Leopoldstädter Tempel

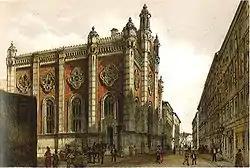
The Leopoldstädter Tempel, painted by Rudolf von Alt

The Leopoldstädter Tempel, also known as the Israelitische Bethaus in der Wiener Vorstadt Leopoldstadt, ("lit." "Israelite prayer house in the Vienna suburb of Leopoldstadt") was a Jewish congregation and synagogue, located on Tempelgasse 5, in Leopoldstadt, in the 2nd district of Vienna, Austria. Completed in 1858, the synagogue was destroyed as a result of "Kristallnacht". A monument marks the location of the former synagogue.